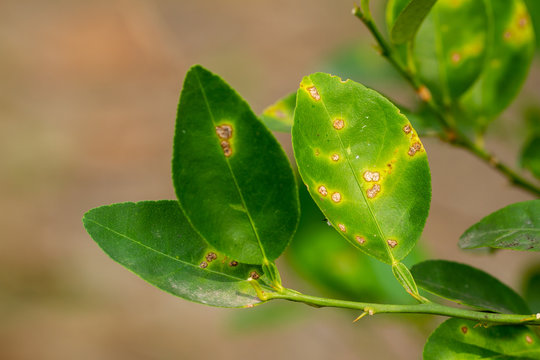
Plant: Citrus
Disease: citrus canker